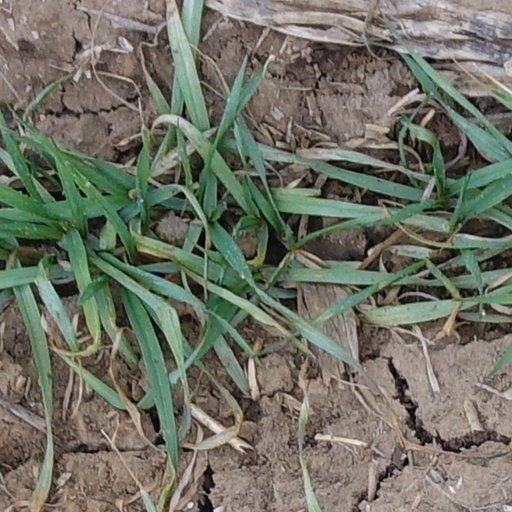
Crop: wheat